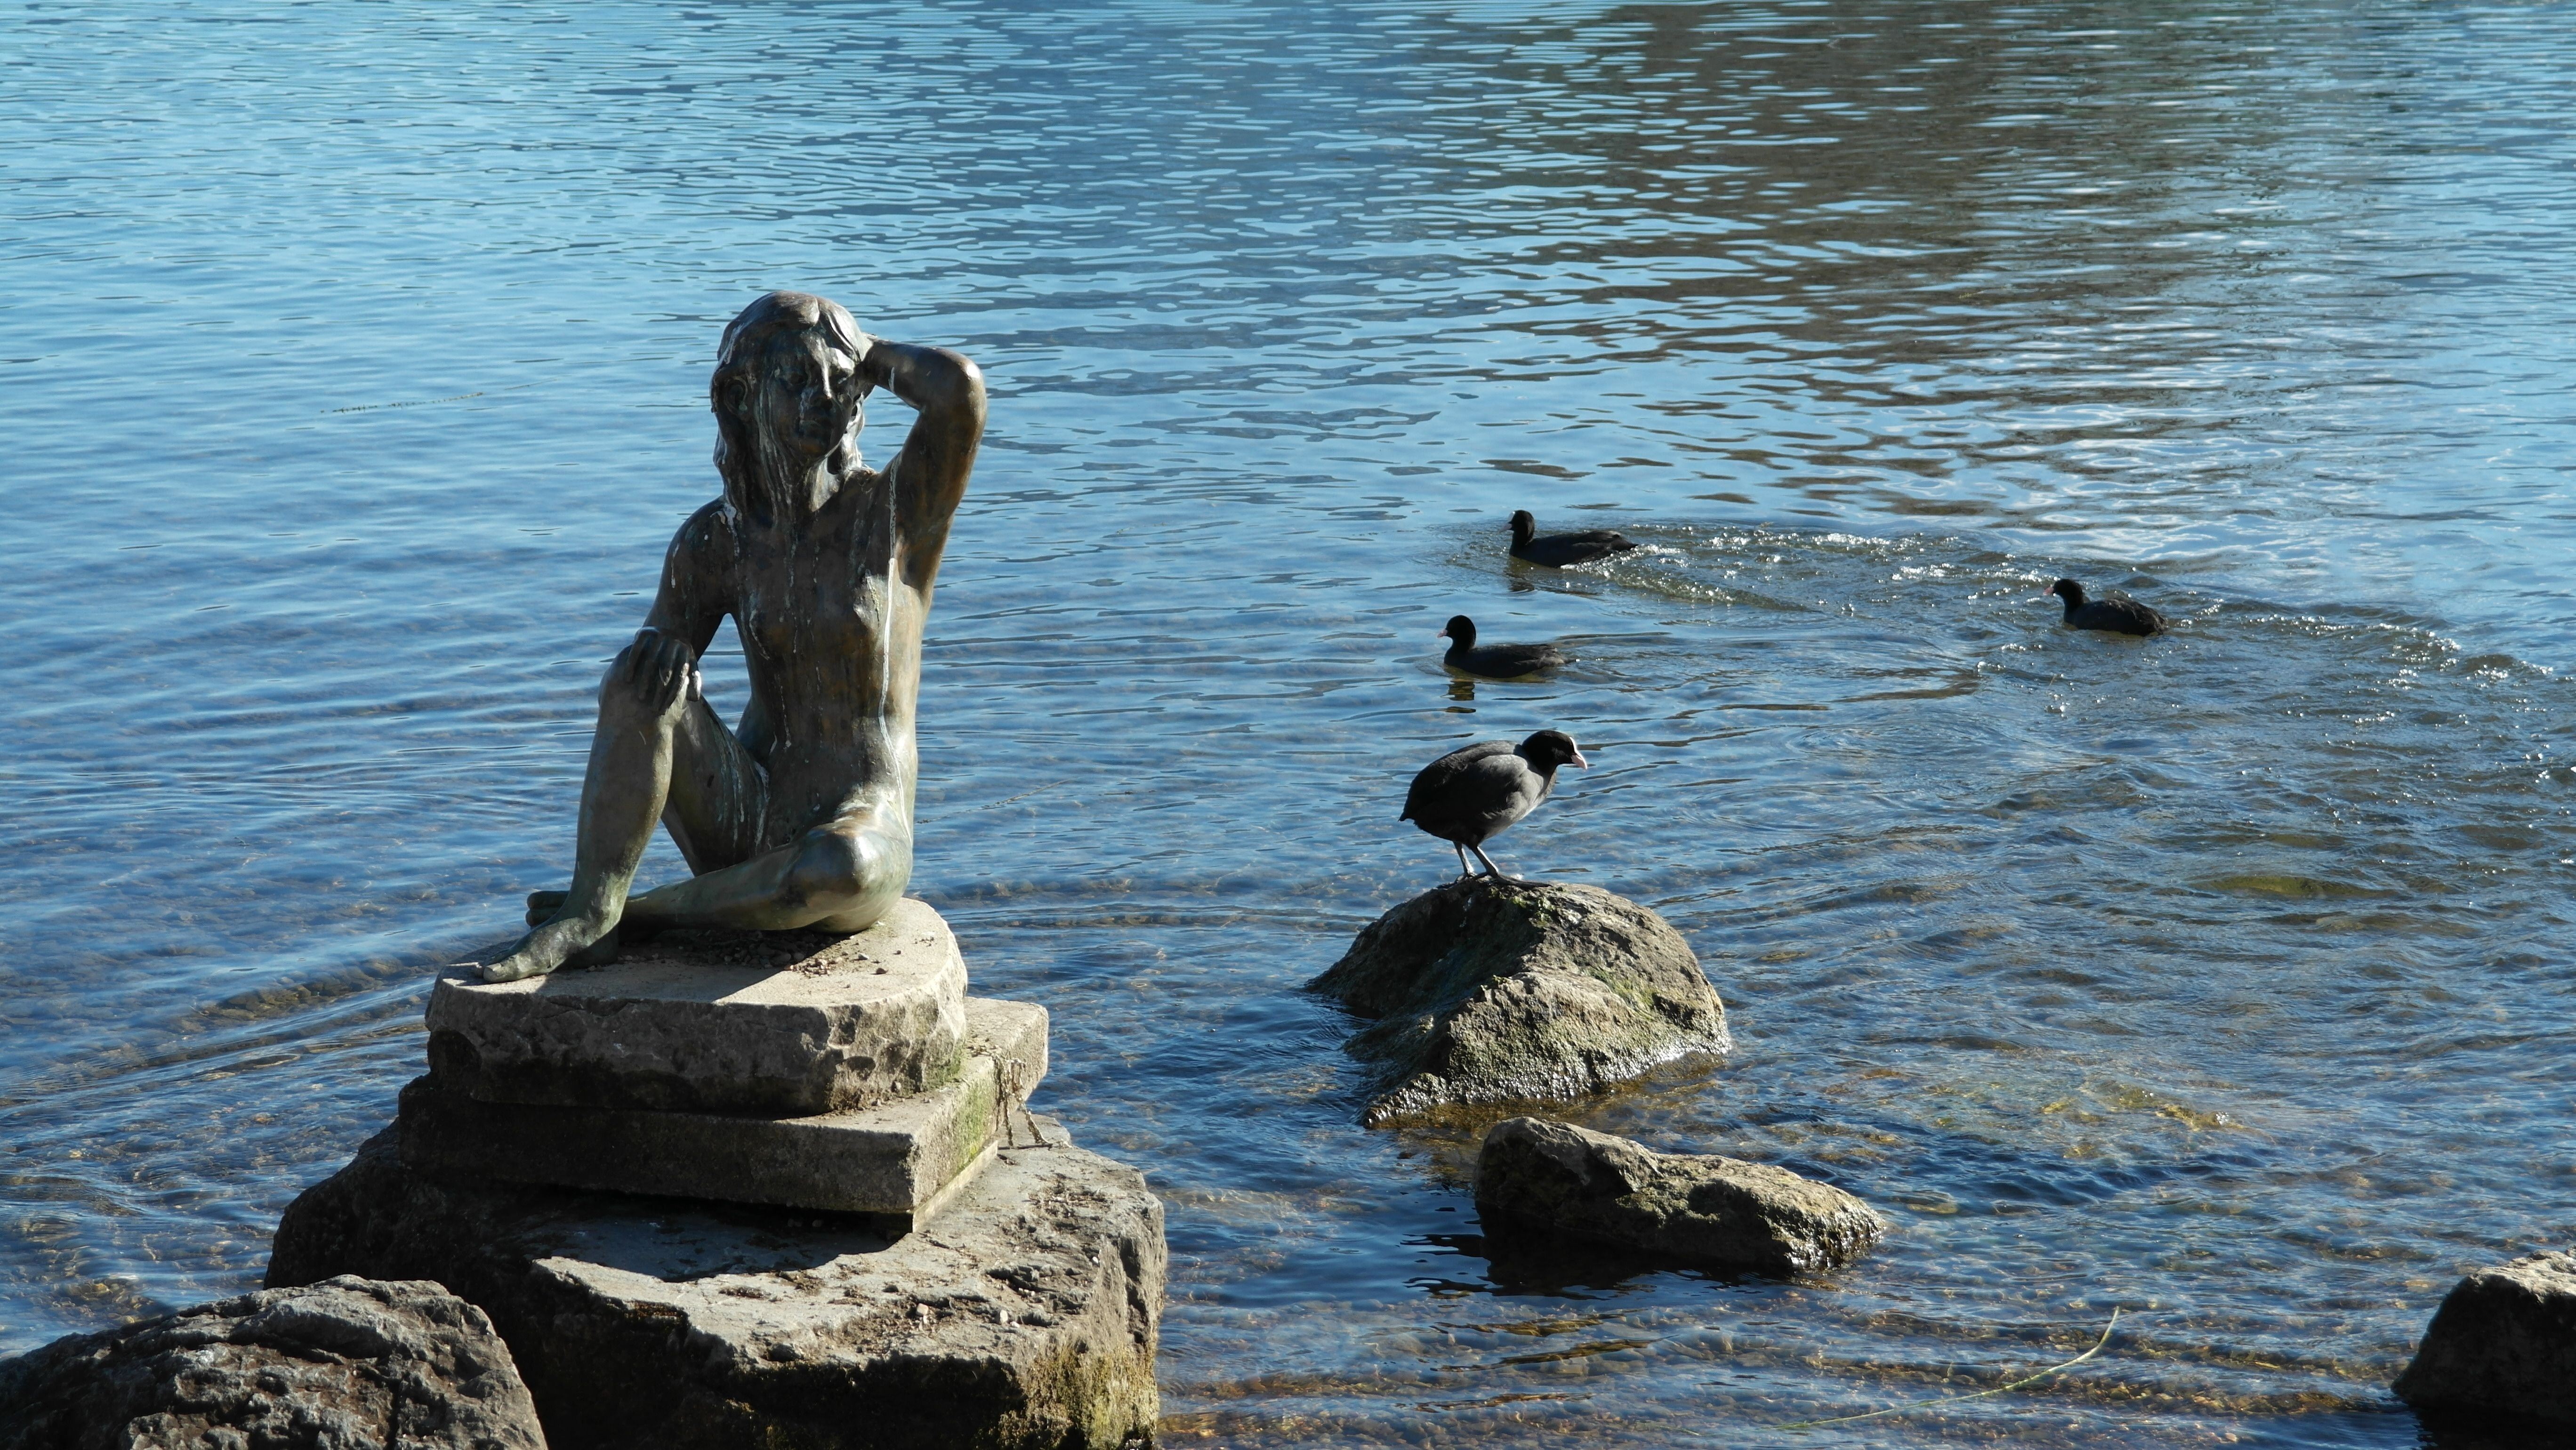
landscape, sea, coast, water, nature, rock, bird, lake, reflection, blue, figure, bergsee, waters, water bird, frisch